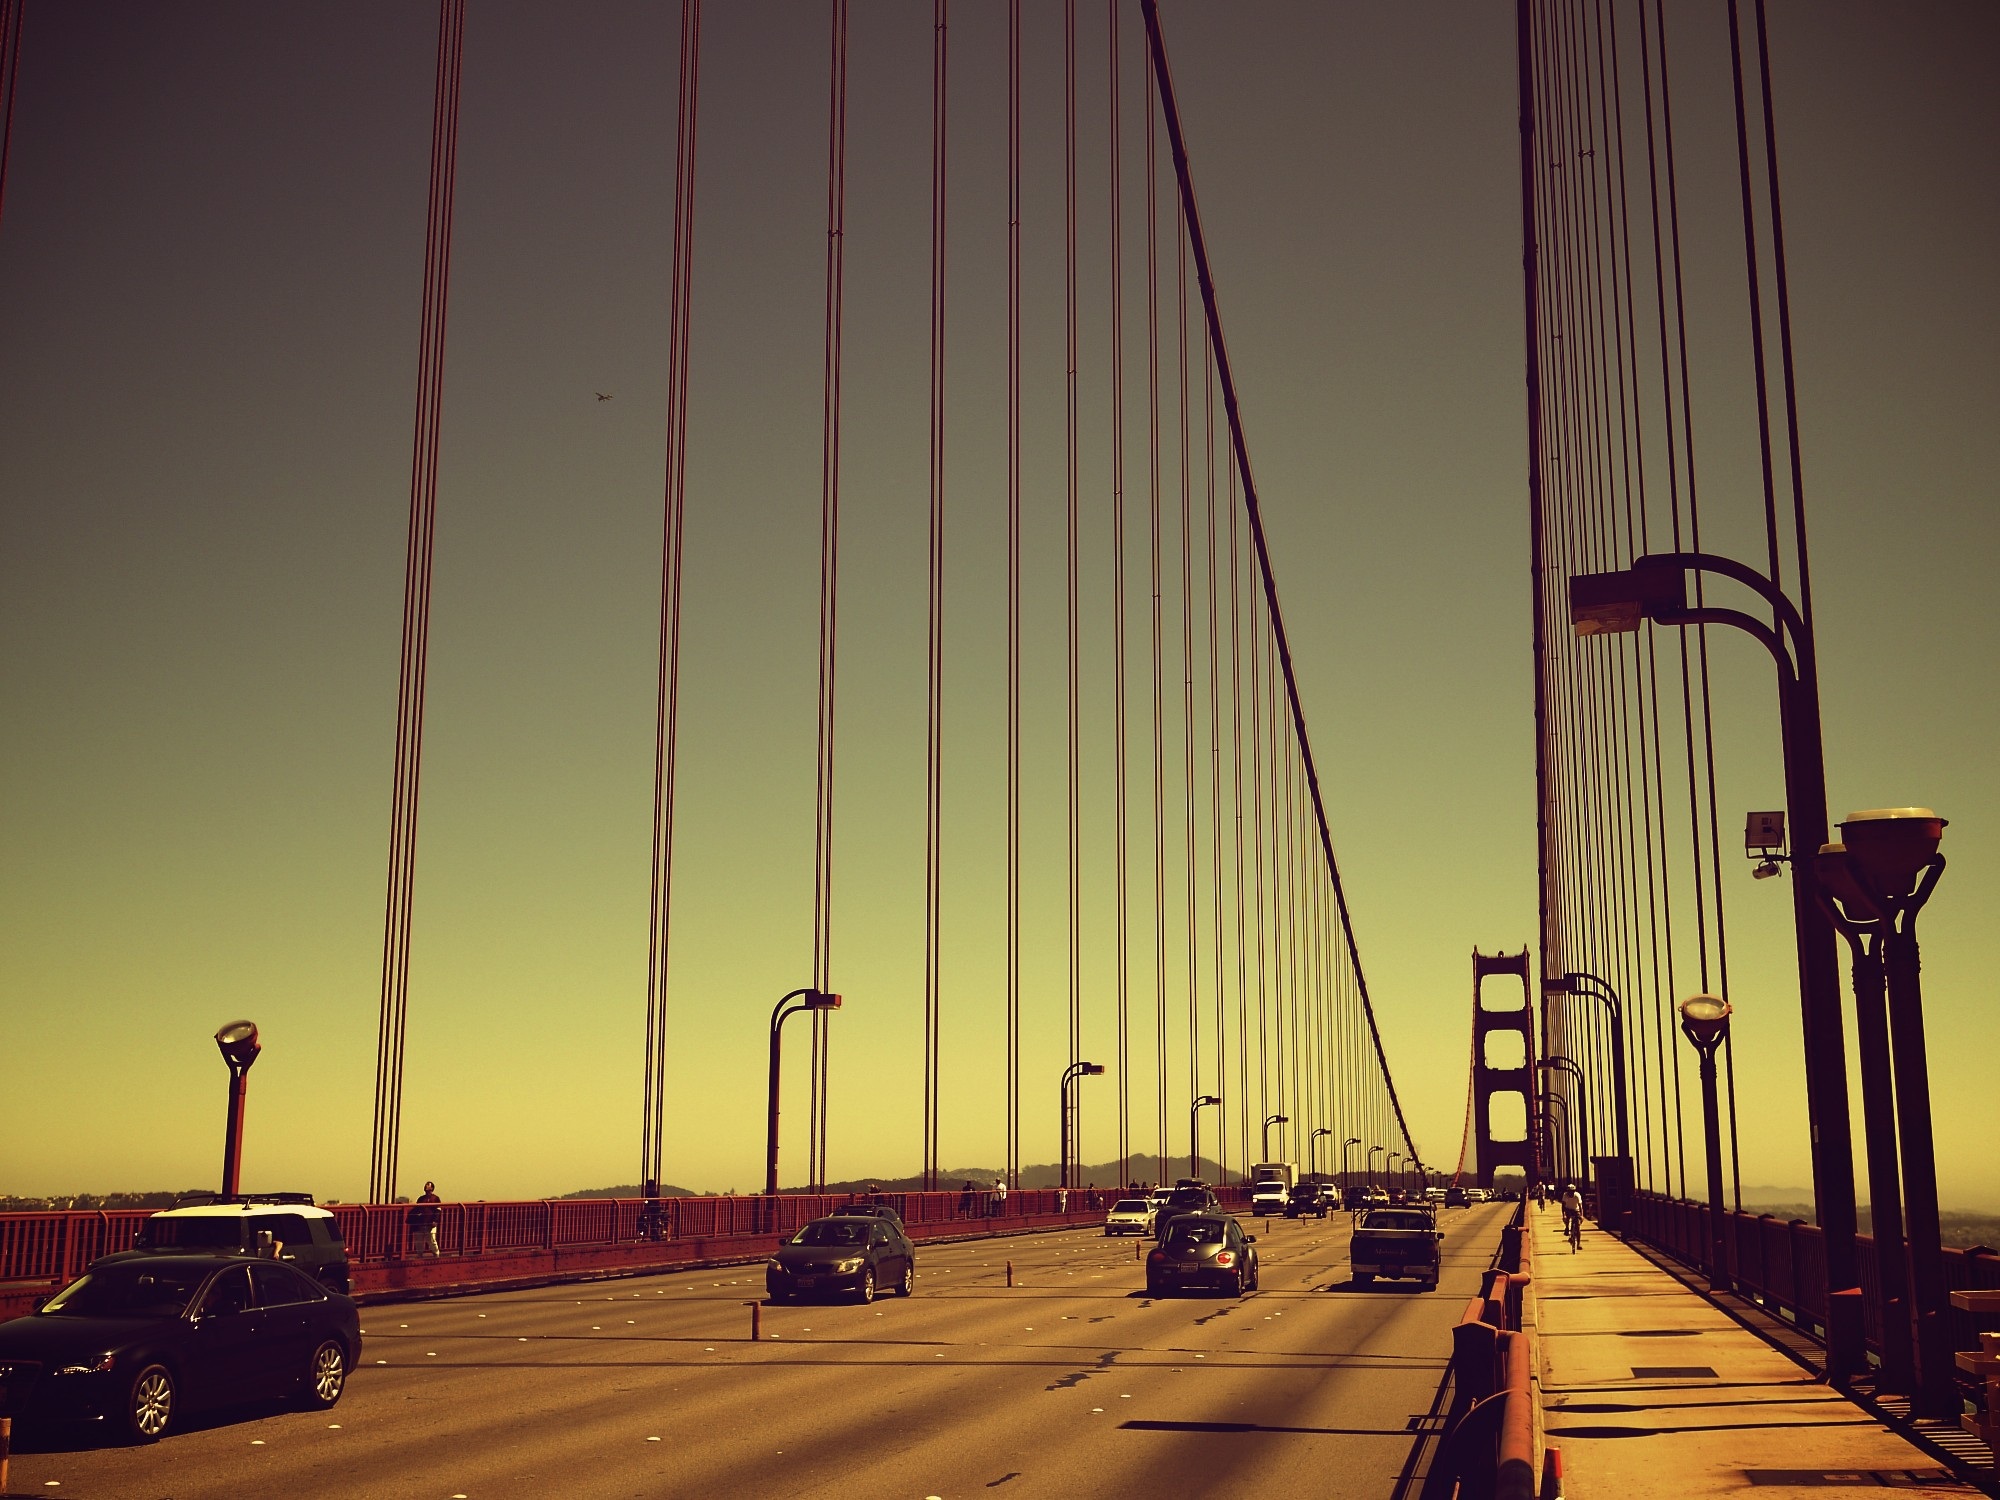
sky, sunset, road, bridge, traffic, car, morning, highway, driving, city, asphalt, travel, freeway, dusk, transportation, transport, evening, vehicle, journey, mast, drive, way, shape, destination, motorway, car driving, driving car, car on road, nonbuilding structure